Hustad Church (Møre og Romsdal)

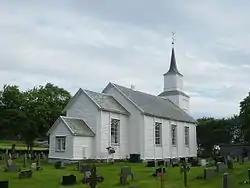
View of the church

Hustad Church is a parish church of the Church of Norway in Hustadvika Municipality in Møre og Romsdal county, Norway. It is located in the village of Hustad along the Hustadvika coast. It is the church for the Hustad parish which is part of the Molde domprosti (arch-deanery) in the Diocese of Møre. The white, wooden church was built in a long church design in 1874 using plans drawn up by the architect Jacob Wilhelm Nordan. The church seats about 400 people.